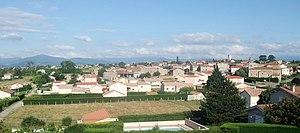
Talencieux village
Talencieux est une commune française située dans le département de l'Ardèche, en région Auvergne-Rhône-Alpes.